Saudi Central Bank

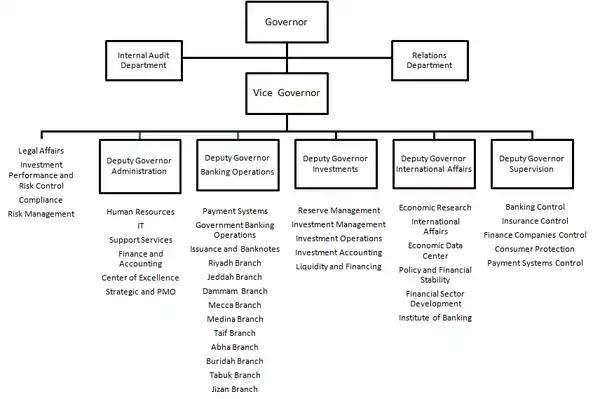
Organisational structure of SAMA as at May 2013.

The SAMA balance sheet is denominated in Saudi Riyals, which is pegged at an official rate of 3.75 against the US dollar. All currency notes issued by SAMA are fully backed by equivalent gold deposits.